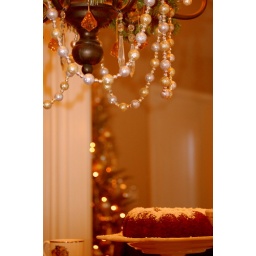
Christmas breakfast at my son and daughter-in-law's home in Alabama